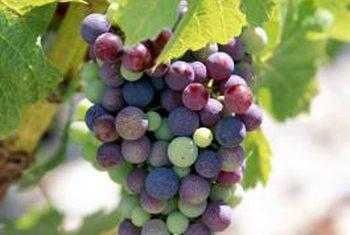
Label: Grapes